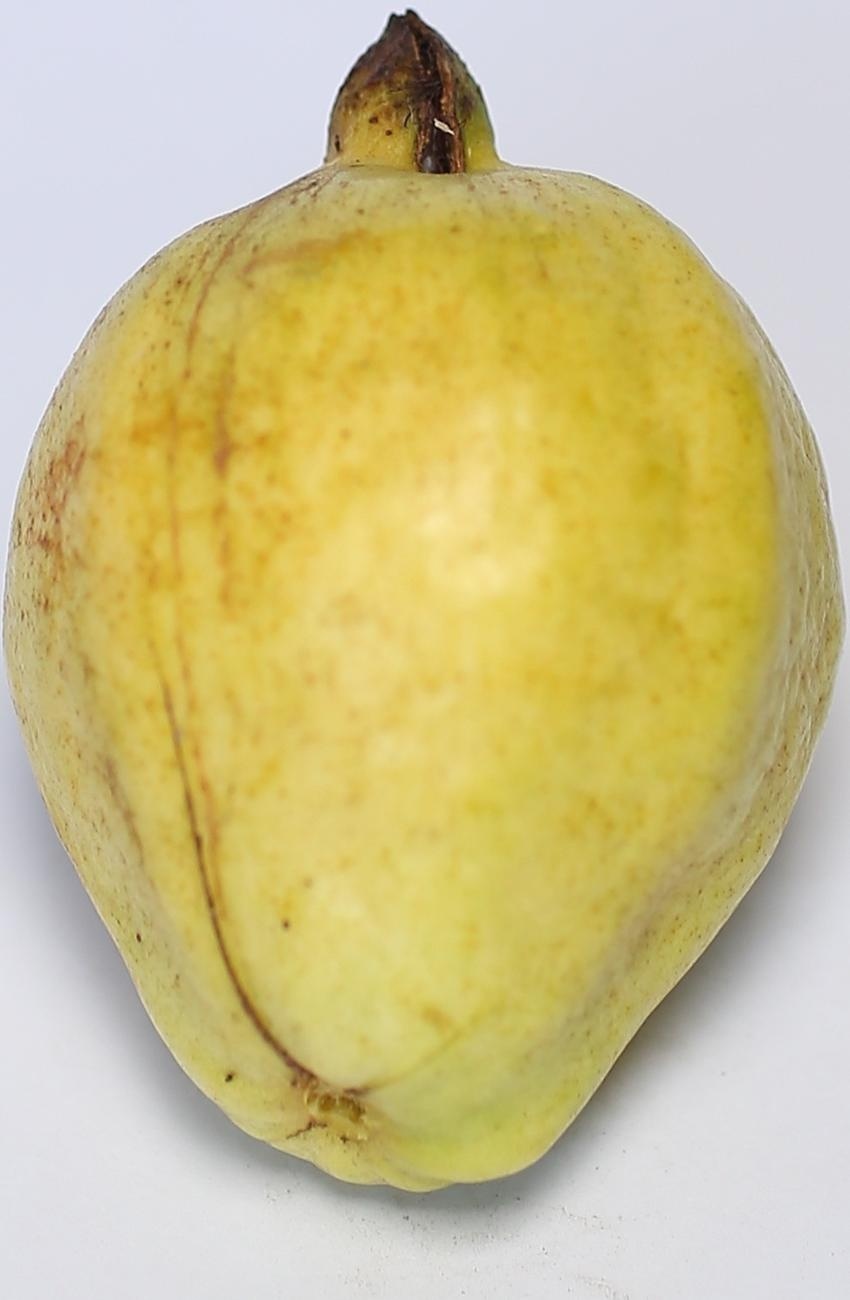
Maturity: ripe
Variety: thadhrami